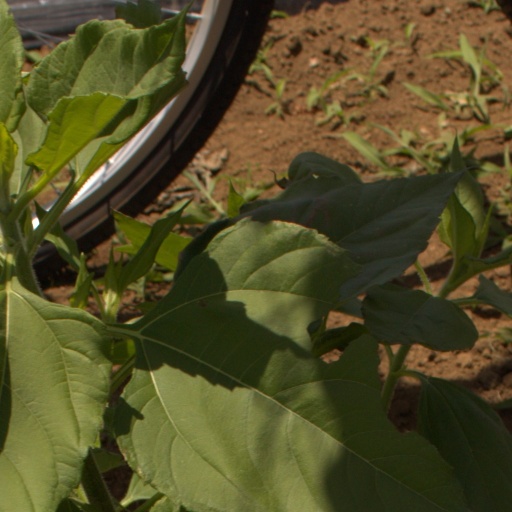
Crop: Jerusalem artichoke